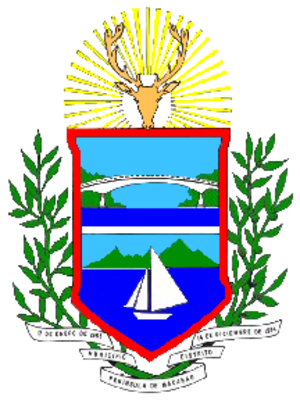
Península de Macanao ou Macanao est l'une des onze municipalités de l'État de Nueva Esparta au Venezuela. Son chef-lieu est Boca de Río. En 2011, la population s'élève à 26 423 habitants.